Winged mapleleaf

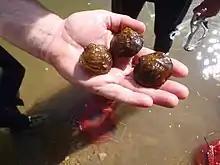
Winged mapleleaf mussels tagged with identification numbers for monitoring

The winged mapleleaf was added to the list of endangered and threatened plants and animals effective July 22, 1991. It is now illegal to collect, harm, threaten, or kill the mussel. Permits can be issued from the U.S. Fish and Wildlife Service to give individuals rights to collect some individuals to conduct research projects, but these permits are not easily attained. The State of Wisconsin and the state of Minnesota are working with the help of the U.S. Fish and Wildlife Service to try to control the invasion of the Zebra mussel.